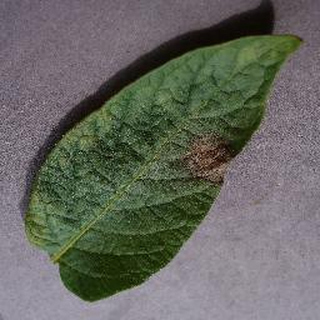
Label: potato_late_blight